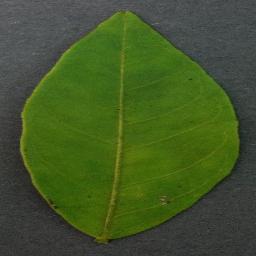
Label: Orange___Haunglongbing_(Citrus_greening)